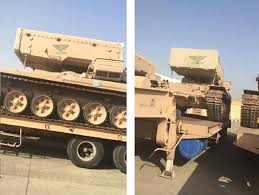
Label: Self Propelled Artillery